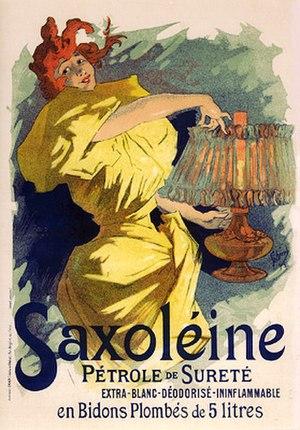
Jean Jules Chéret, né à Paris le 1ᵉʳ juin 1836, et mort à Nice le 23 septembre 1932, est un peintre et lithographe français, maître populaire de l'art de l'affiche.